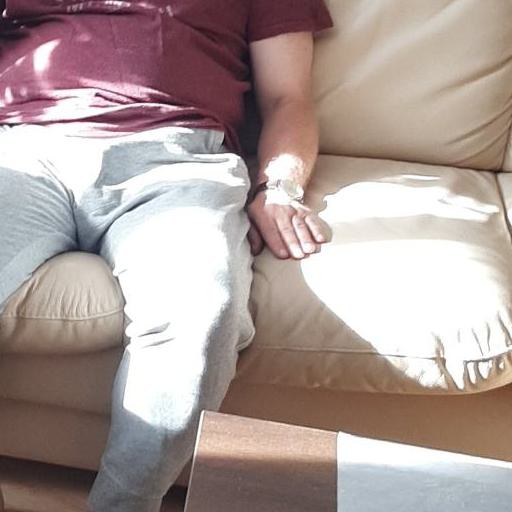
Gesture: no_gesture